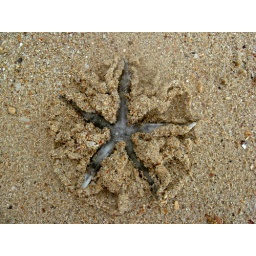
There were star patterns all over the sand with the starfish just sinking into the ground like this.